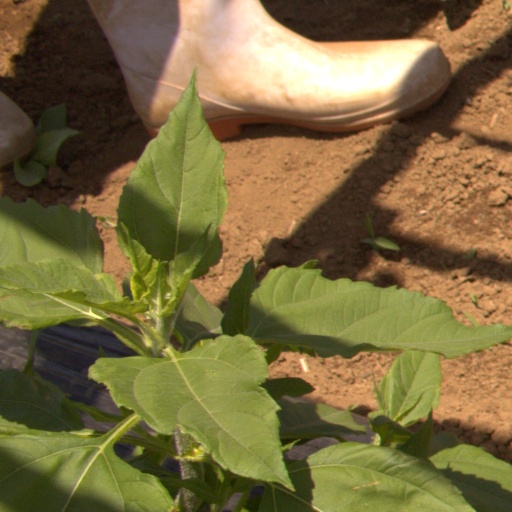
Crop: Jerusalem artichoke